Knee

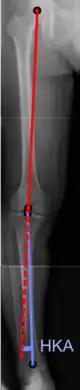
Hip-knee-ankle angle.

There are two disorders relating to an abnormal angle in the coronal plane at the level of the knee: